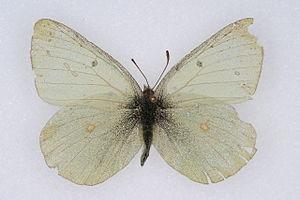
Colias scudderii est un insecte lépidoptère de la famille des Pieridae, de la sous-famille des Coliadinae et du genre Colias.